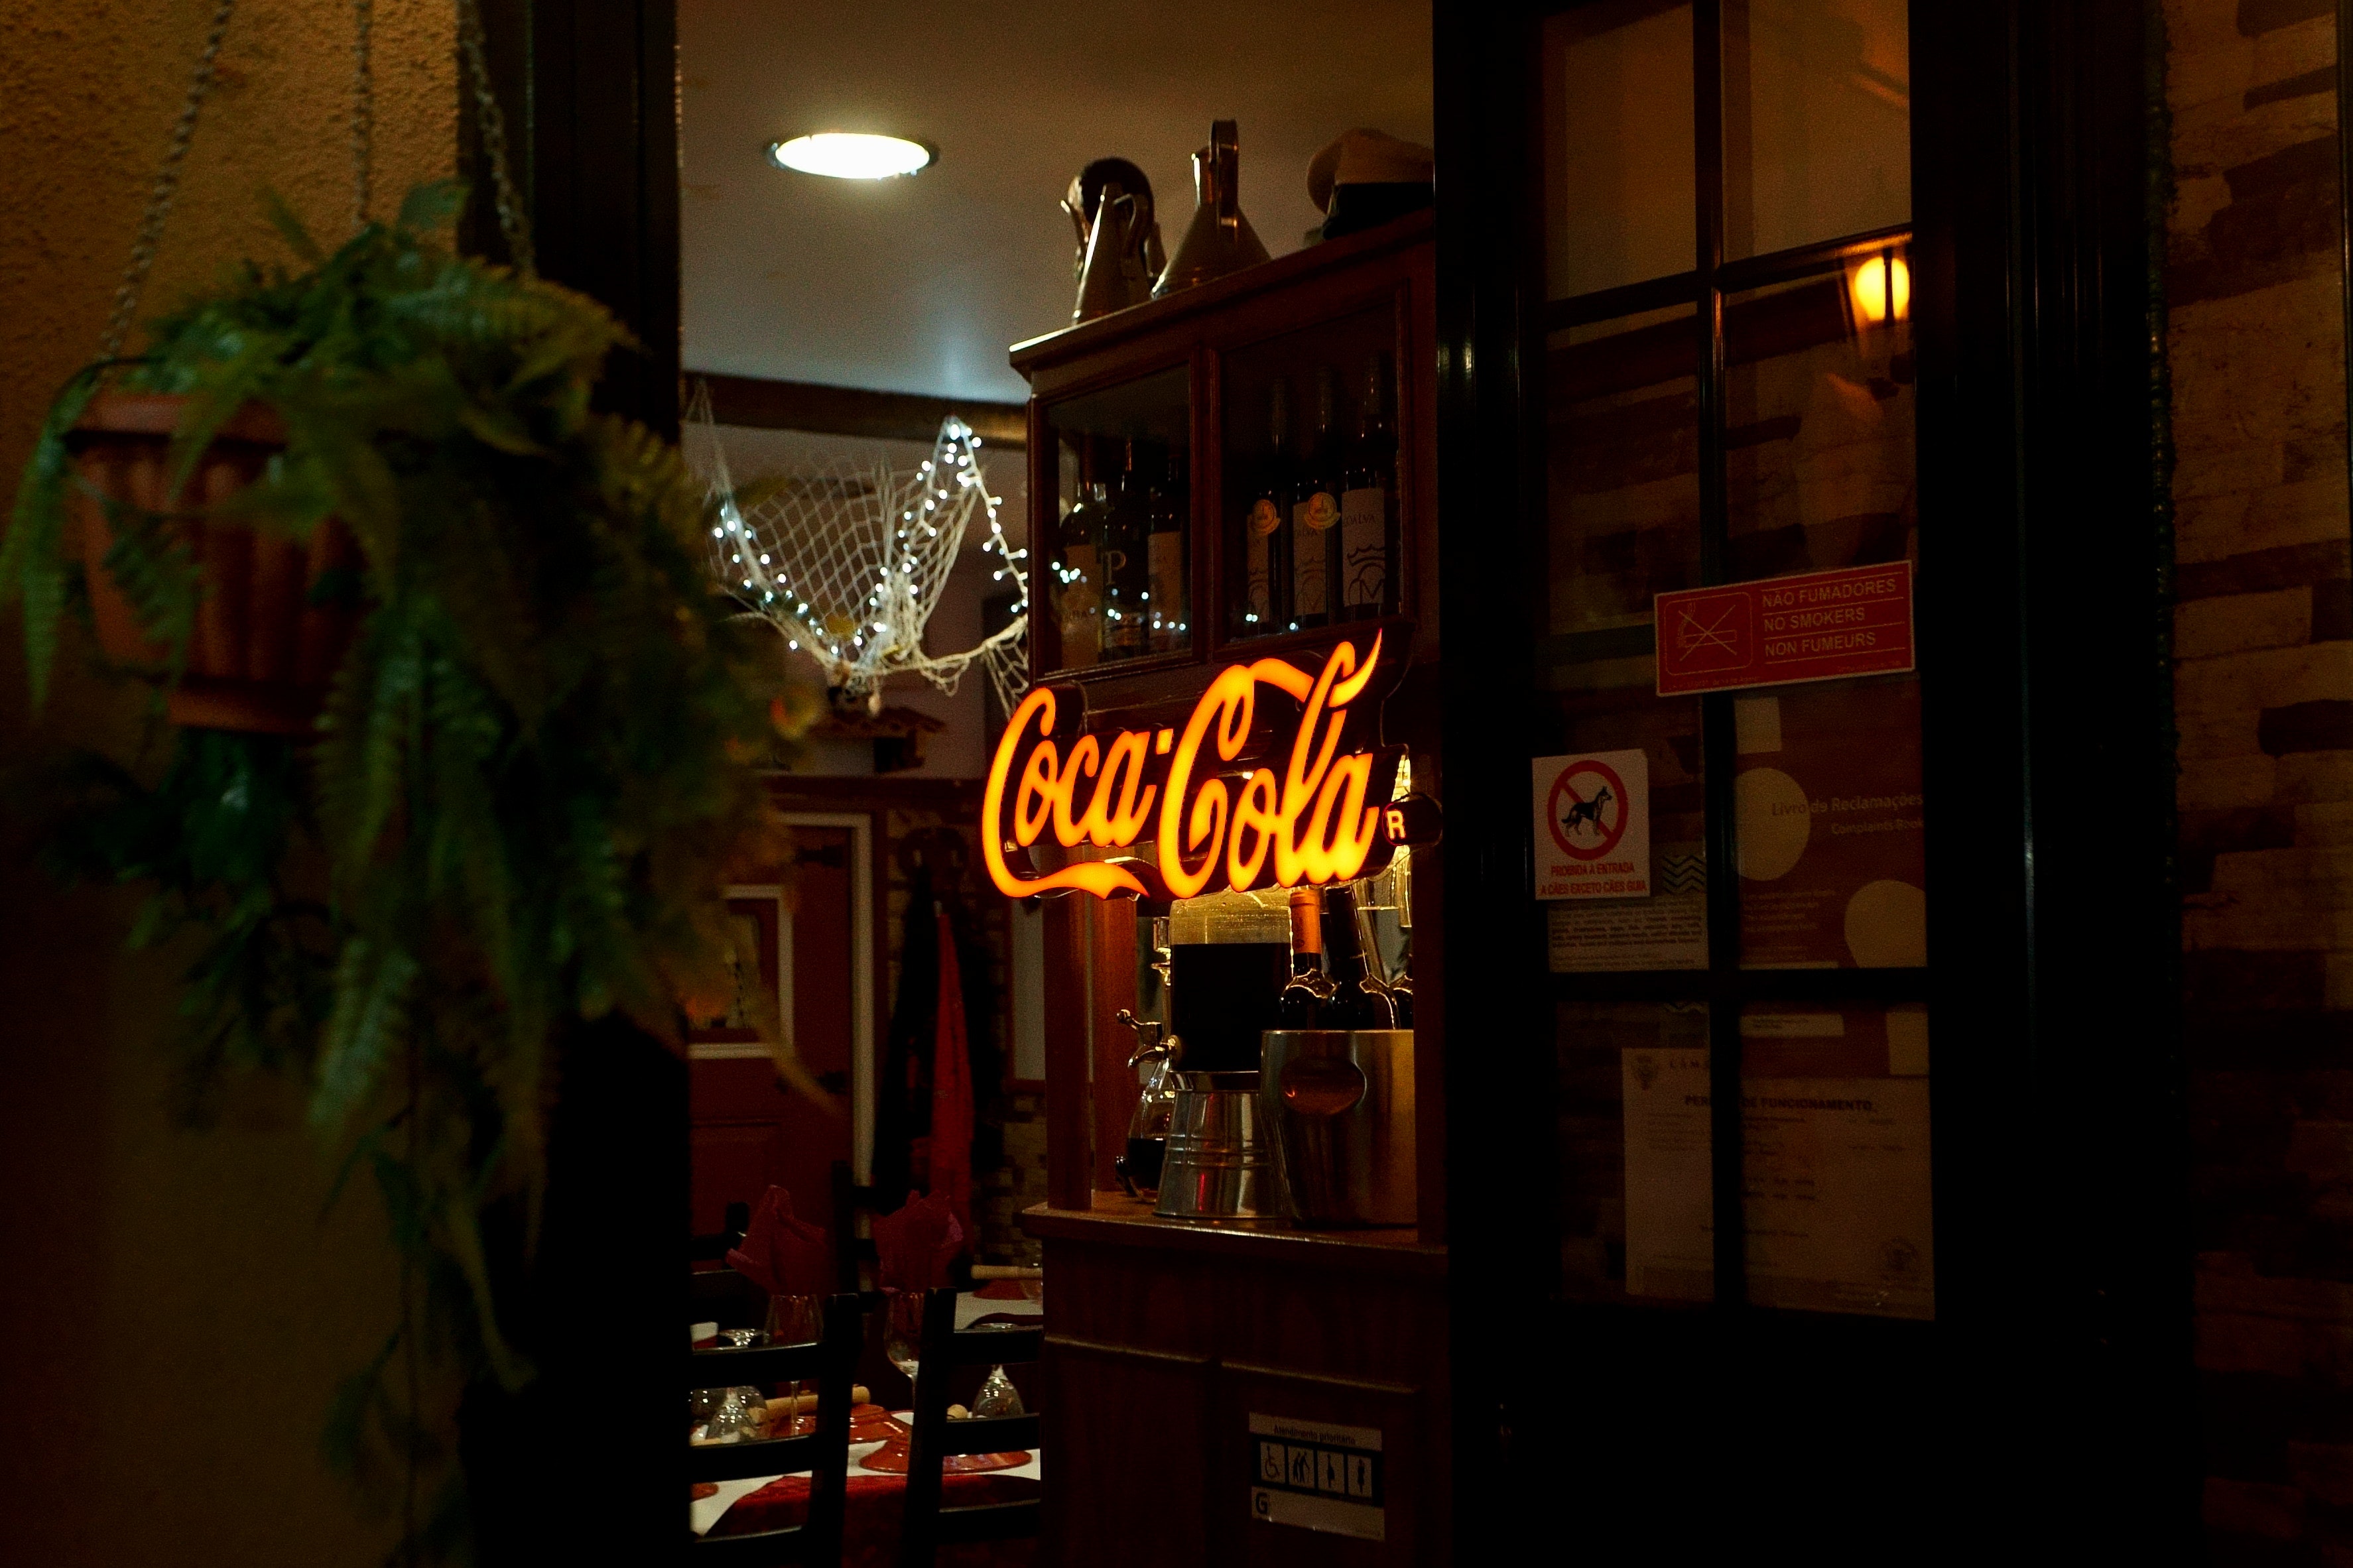
night, lighting, darkness, neon, window, restaurant